History of neuroscience

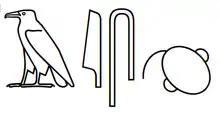
Hieroglyph designating the brain or skull in the Edwin Smith papyrus

The earliest reference to the brain occurs in the Edwin Smith Surgical Papyrus, written in the 17th century BC. The hieroglyph for brain, occurring eight times in this papyrus, describes the symptoms, diagnosis, and prognosis of two patients, wounded in the head, who had compound fractures of the skull. The assessments of the author (a battlefield surgeon) of the papyrus allude to ancient Egyptians having a vague recognition of the effects of head trauma. While the symptoms are well written and detailed, the absence of a medical precedent is apparent. The author of the passage notes "the pulsations of the exposed brain" and compared the surface of the brain to the rippling surface of copper slag (which indeed has a gyral-sulcal pattern). The laterality of injury was related to the laterality of symptom, and both aphasia ("he speaks not to thee") and seizures ("he shudders exceedingly") after head injury were described. Observations by ancient civilizations of the human brain suggest only a relative understanding of the basic mechanics and the importance of cranial security. Furthermore, considering the general consensus of medical practice pertaining to human anatomy was based on myths and superstition, the thoughts of the battlefield surgeon appear to be empirical and based on logical deduction and simple observation.